Question: Please indicate a possible affordance area of the eat_broccoli that can be used for eating
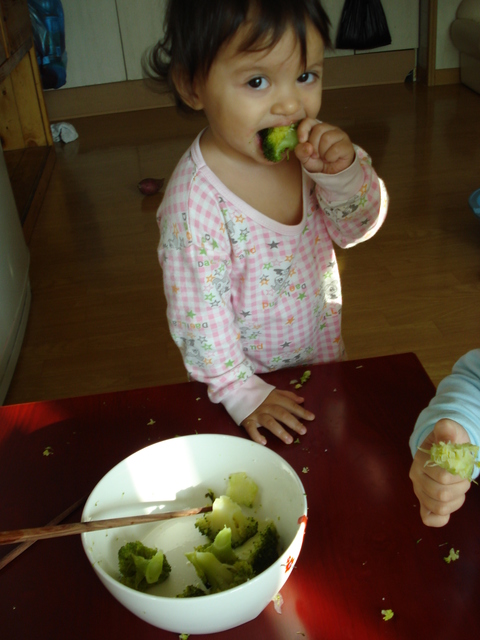
Answer: [259.85, 121.504, 313.985, 156.391]